Space flight simulation game

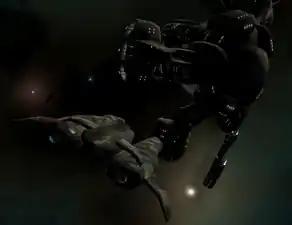
"Vega Strike", a space flight simulator game: a Llama class ship docks on a mine base (2008)

The seeming decline of the space flight simulators and games in the late 1990s also coincided with the rise of the RTS, FPS and RPG game genres, with such examples as "", "Doom" and "Diablo". The very things that made these games classics, such as their open-endedness, complex control systems and attention to detail, have been cited as reasons for their decline. It was believed that no major new space sim series would be produced as long as the genre relied on complex control systems such as the keyboard and joystick. There were outliers, however, such as the "X" series (1999–2018) and "Eve Online".